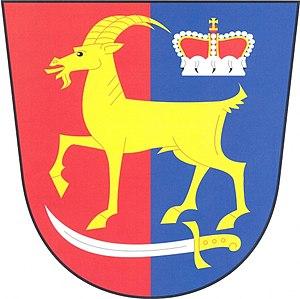
Kozojedy est une commune du district de Prague-Est, dans la région de Bohême-Centrale, en République tchèque. Sa population s'élevait à 934 habitants en 2020.